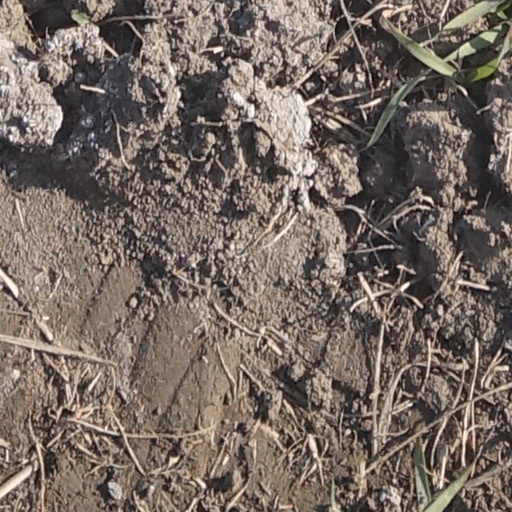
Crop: wheat